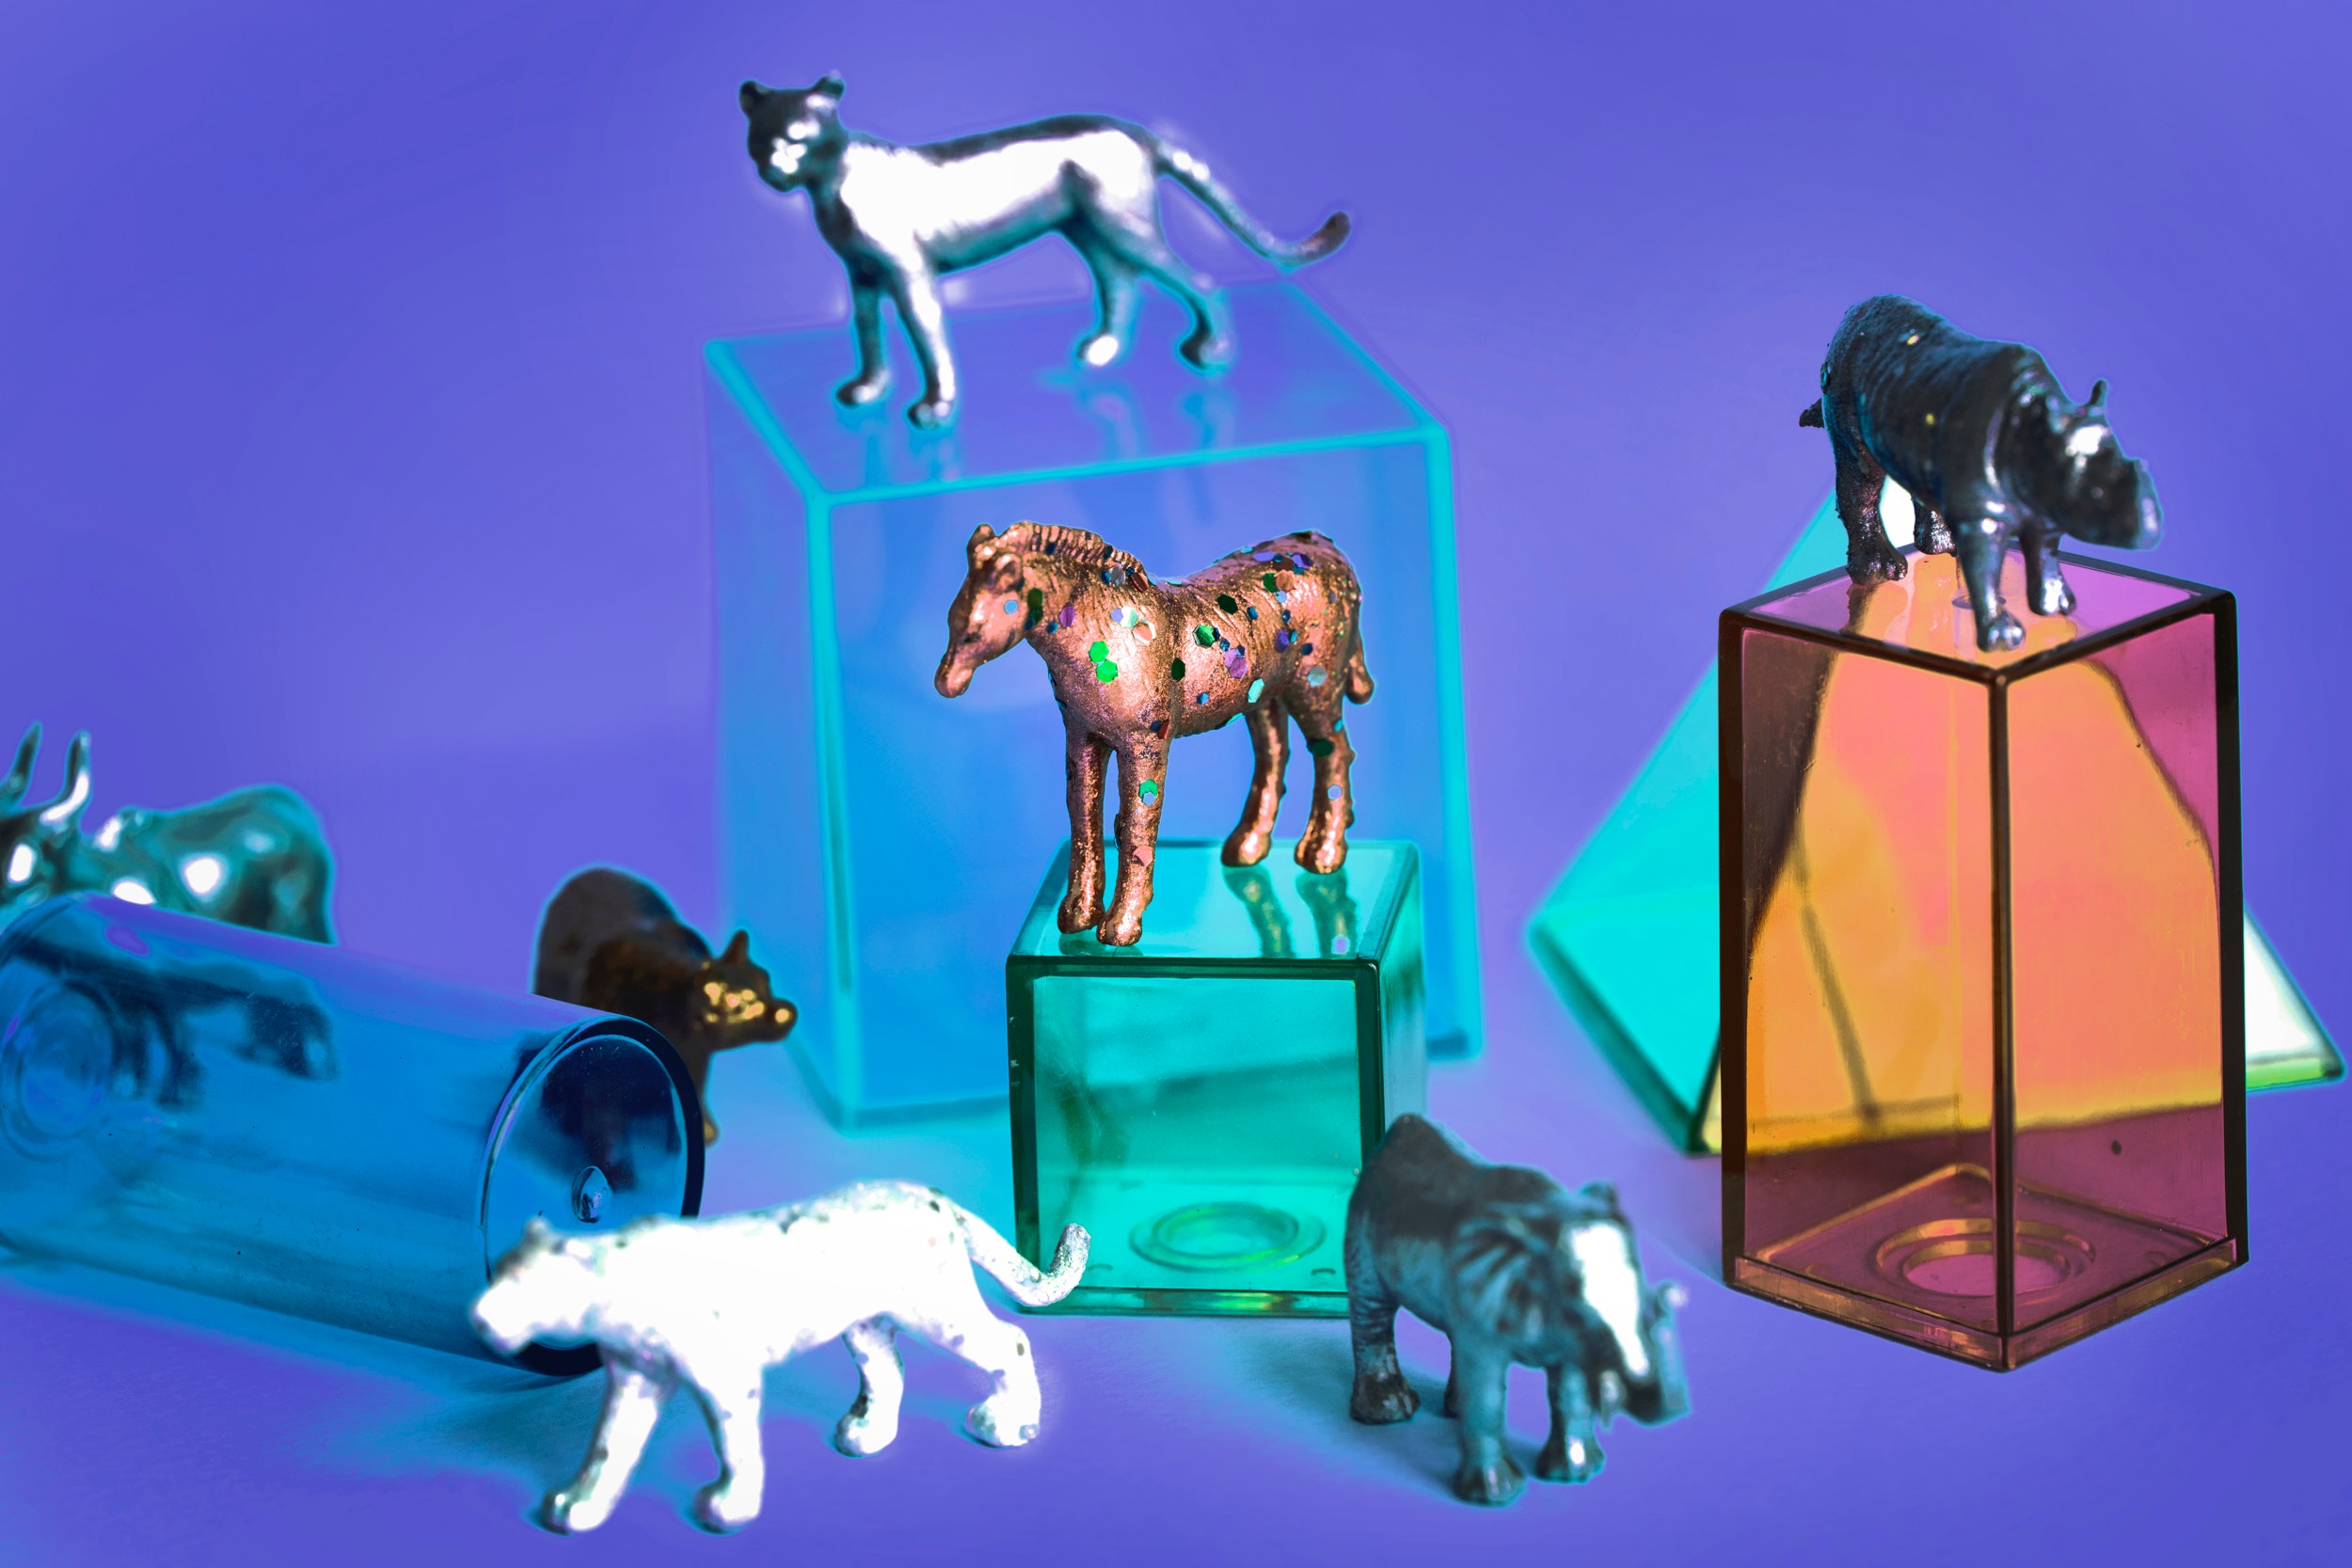
goat, goats, organism, animation, Animated cartoon, fawn, art, cow goat family, fictional character, canidae, illustration